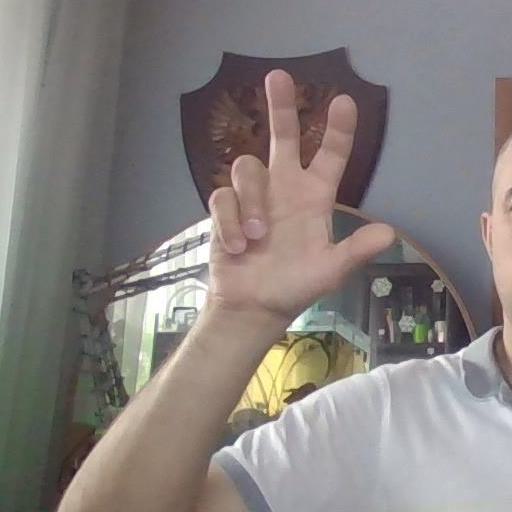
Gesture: three2